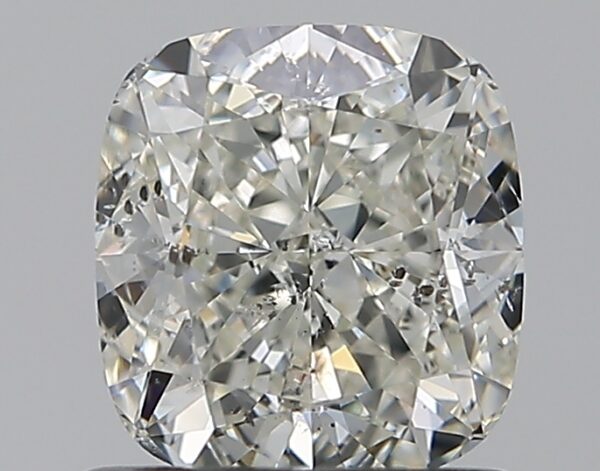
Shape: cushion
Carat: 1
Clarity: SI2
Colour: K
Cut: EX
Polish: EX
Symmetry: EX
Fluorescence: N
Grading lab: GIA
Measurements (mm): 5.79 x 5.42 x 3.63